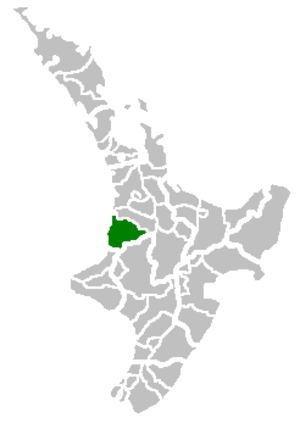
Le district de Waitomo se situe dans le nord du King Country, dans l'île du Nord de la Nouvelle-Zélande. La plus grande partie se situe dans la région du Waikato, sauf le village de Tiroa, qui fait partie de la région de Manawatu-Wanganui.